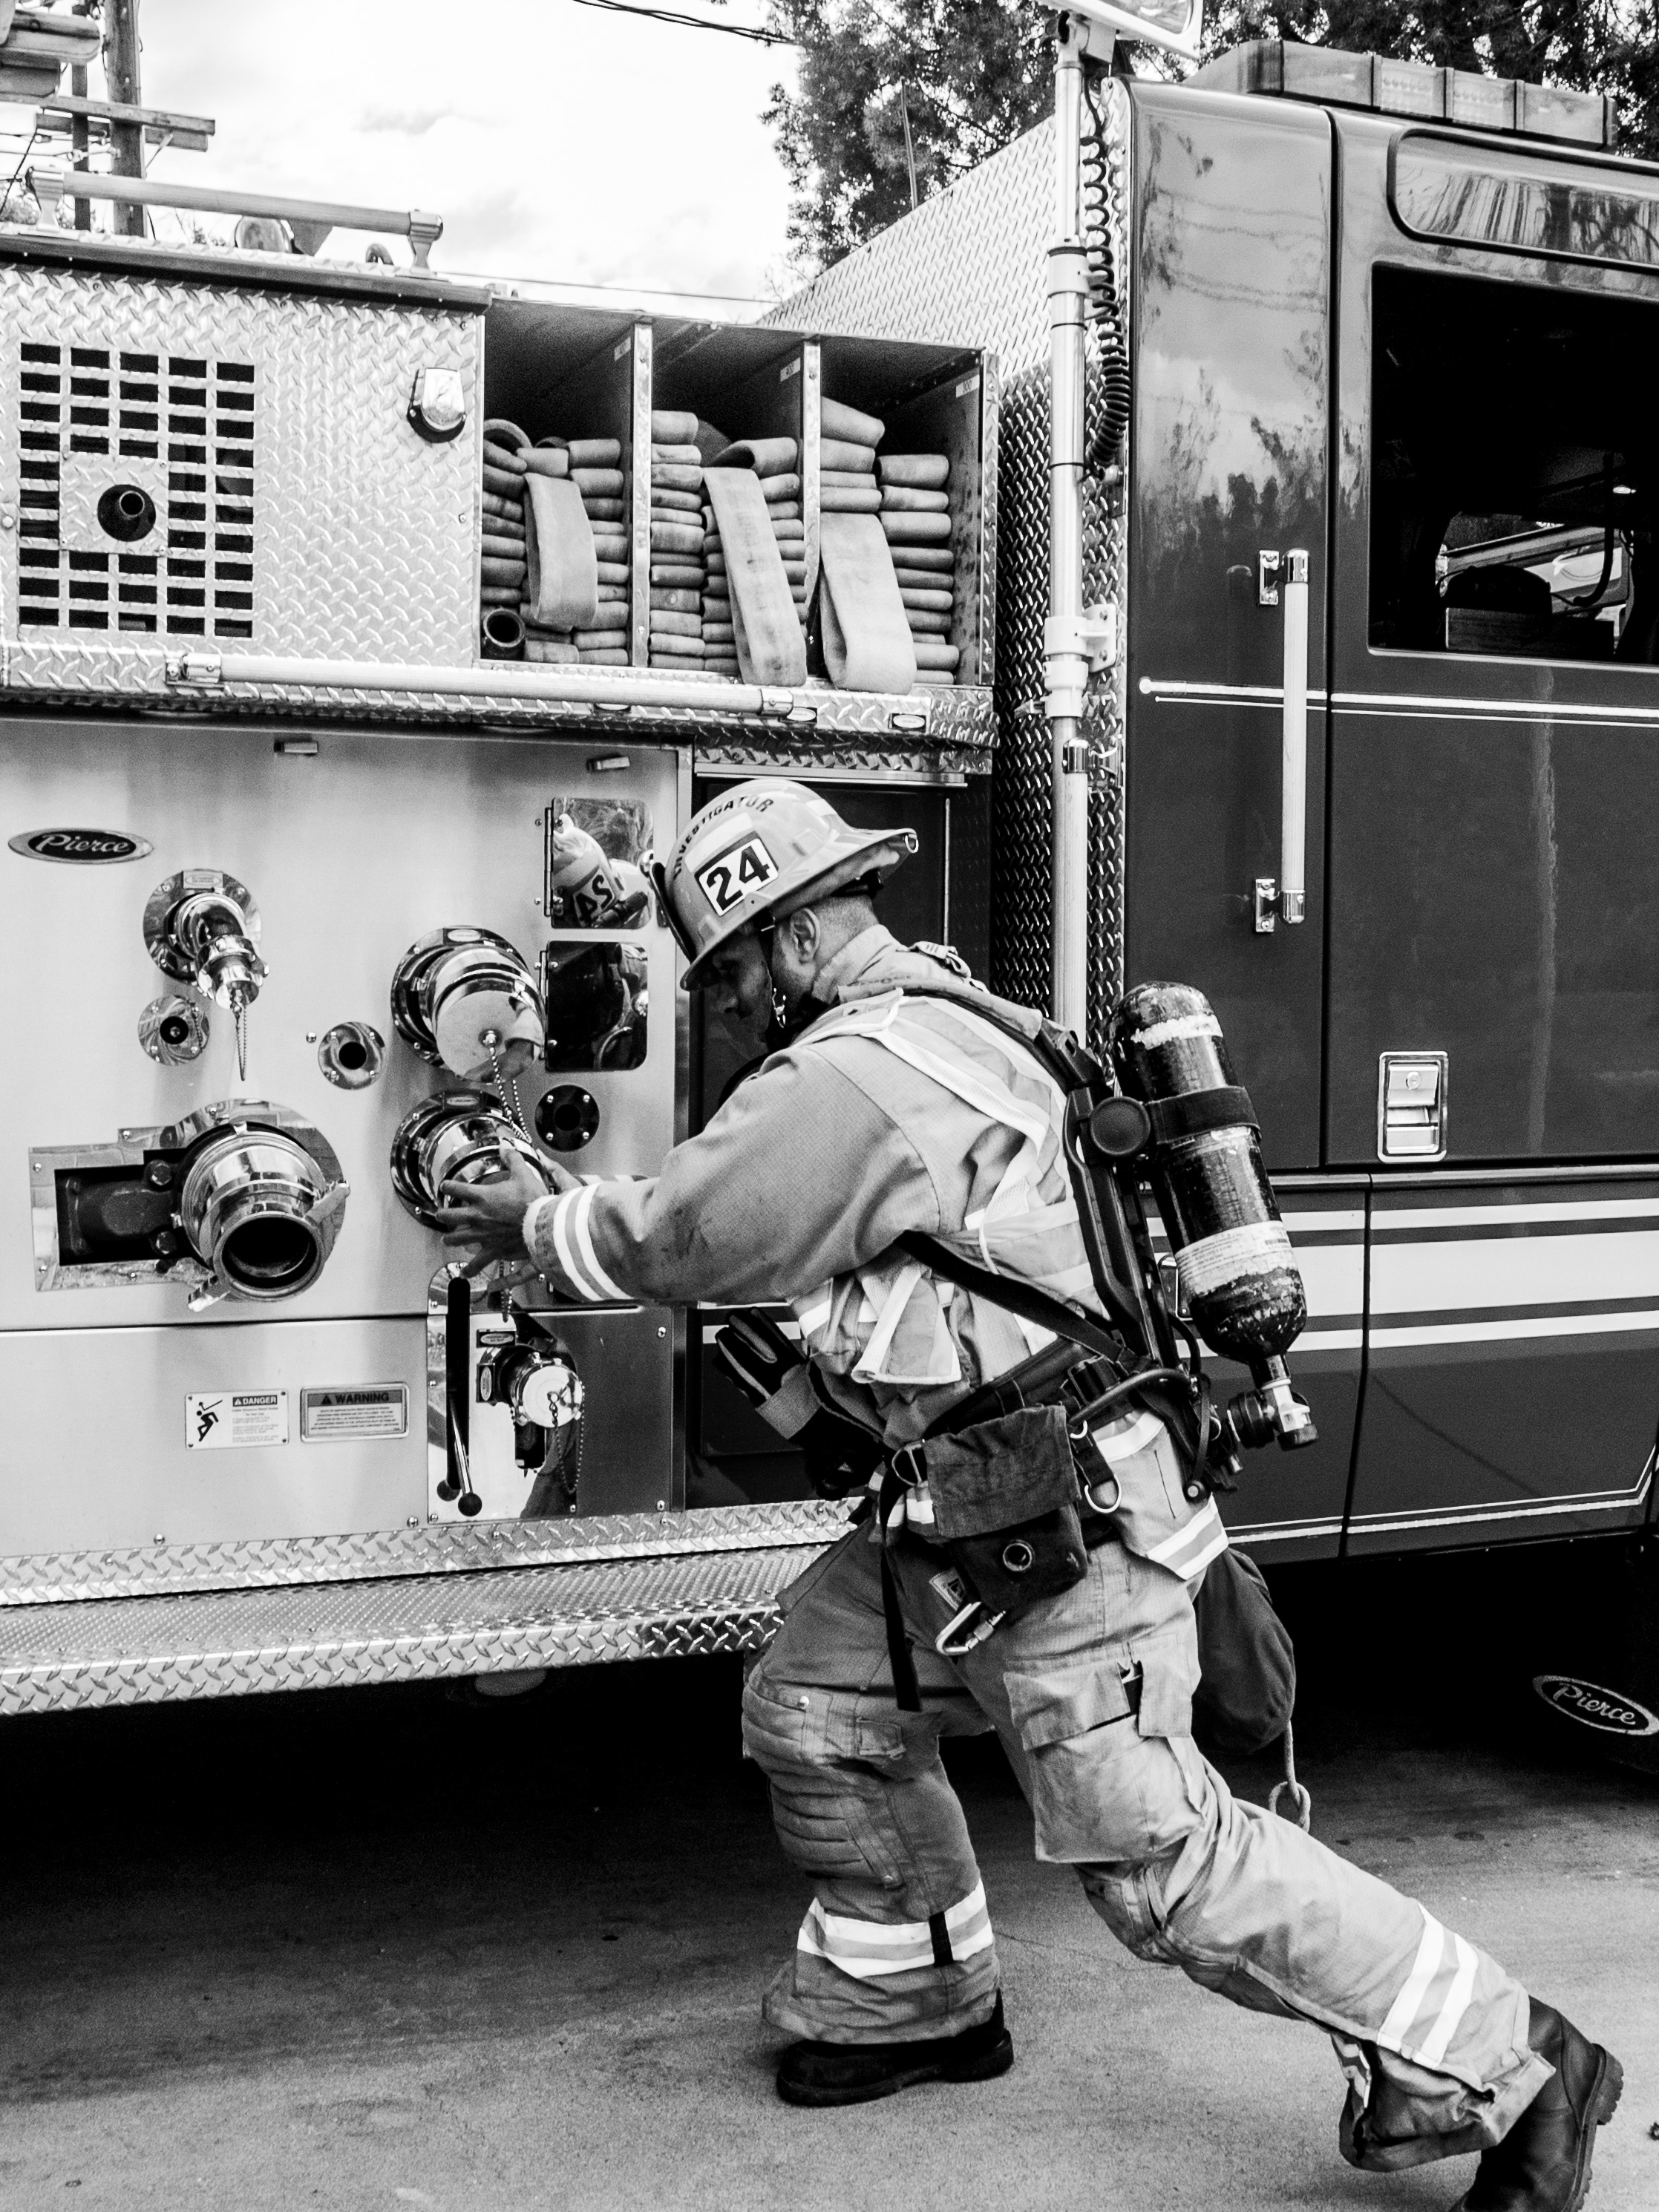
man, black and white, road, white, street, truck, vehicle, station, fire, black, monochrome, captain, california, family, creativecommons, fun, infrastructure, engine, photograph, learning, ca, visit, glendale, fireman, rescue, monochrome photography